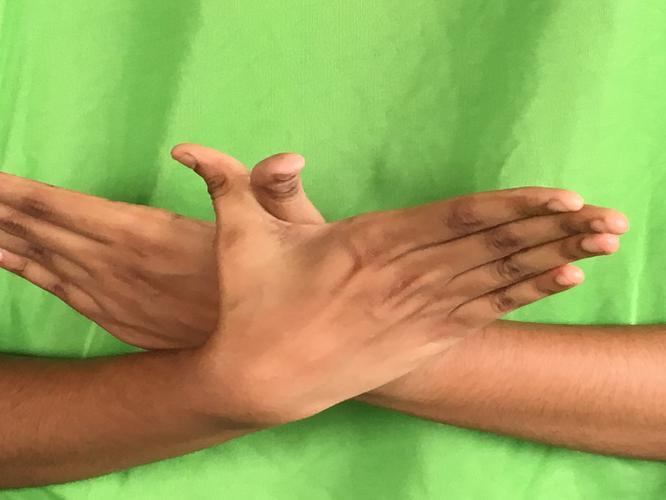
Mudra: Garuda
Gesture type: double_hand